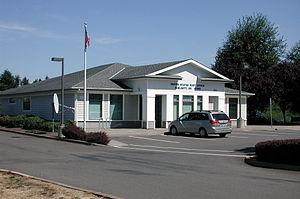
Sublimity est une municipalité américaine située dans le comté de Marion en Oregon.